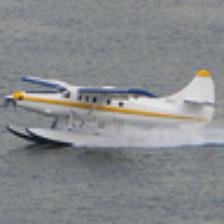
Label: NonHuman